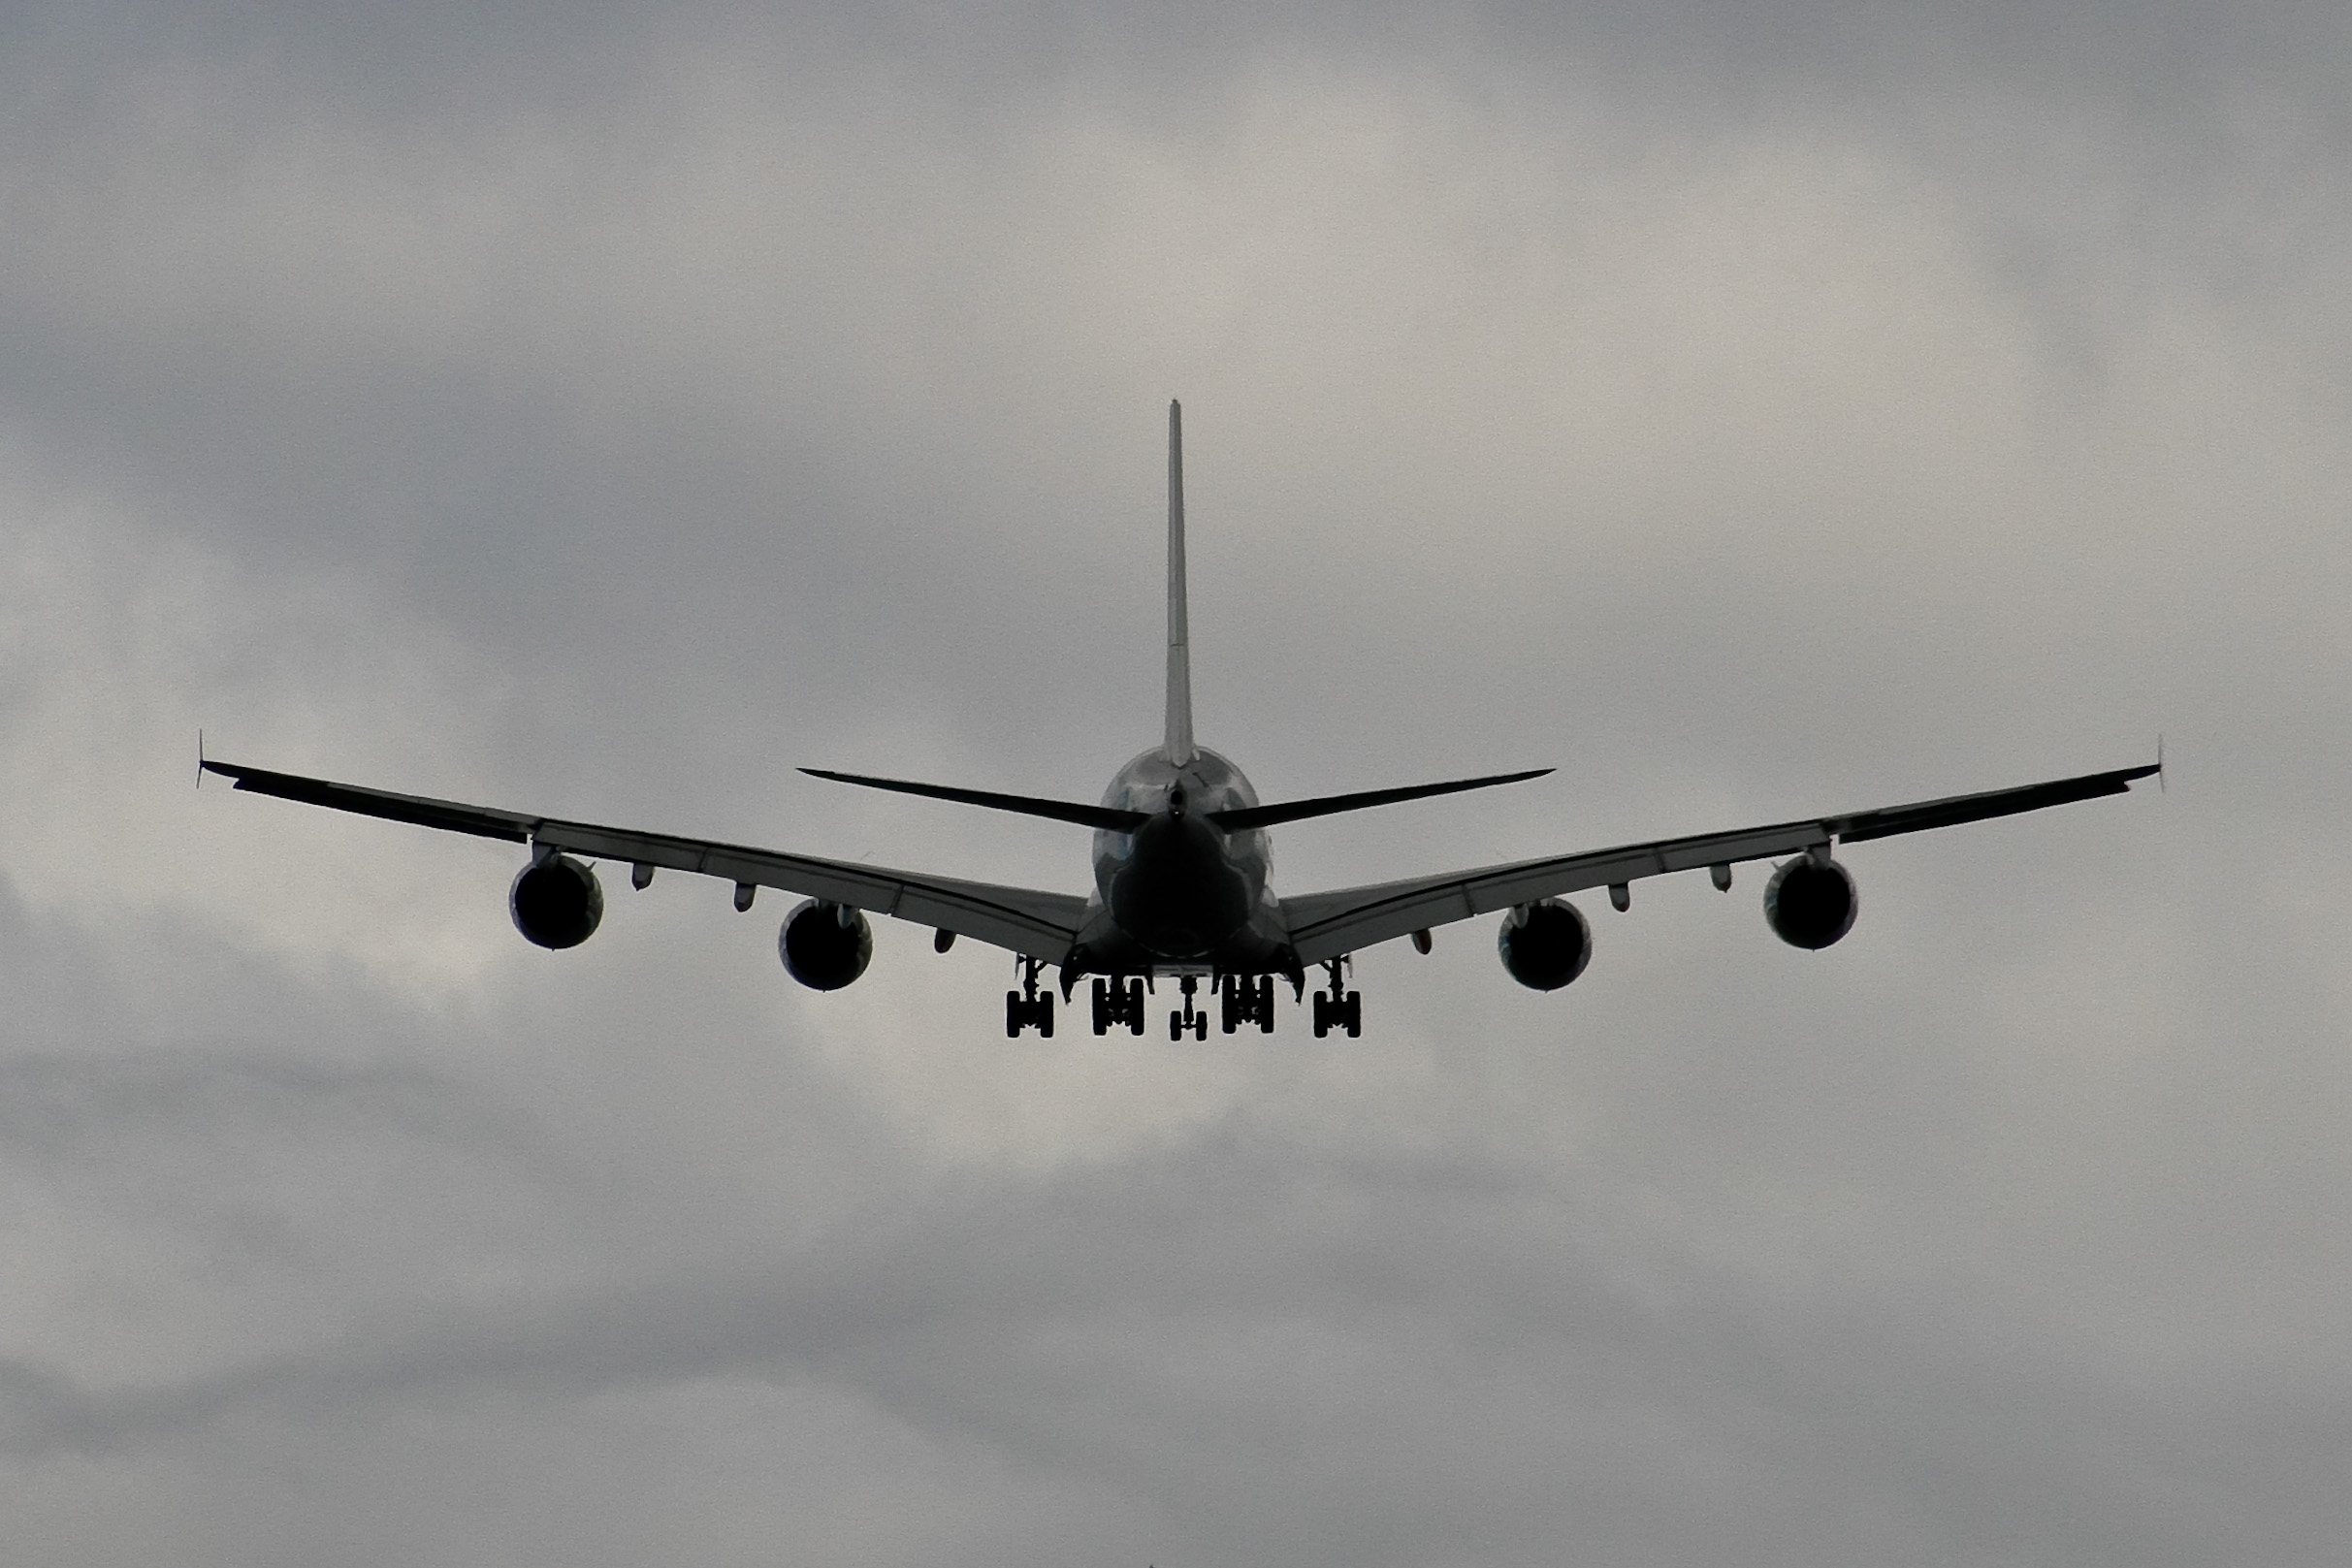
wing, airplane, aircraft, vehicle, airline, aviation, flight, airliner, airbus, a380, landing, boeing, takeoff, jet aircraft, boeing 777, military aircraft, boeing 767, air travel, atmosphere of earth, wide body aircraft